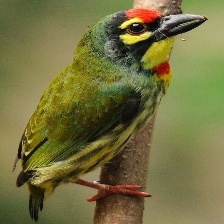
Species: COPPERSMITH BARBET
Scientific name: MEGALAIMA HAEMACEPHALA